Farm water

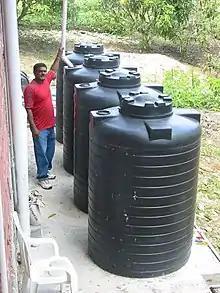
A rooftop rainwater harvesting system in Trinidad, 2003

While water use affects environmental degradation and economic growth, it is also sparking innovation regarding new irrigation methods. In 2006, the USDA predicted that if the agricultural sector improved water efficiency by just 10%, farms could save upwards of $200 million per year. Many of the practices that cut water use are cost effective. Farmers who use straw, compost, or mulch around their crops can reduce evaporation by about 75%, though the input costs are neither inexpensive nor readily available in some areas. This would also reduce the number of weeds and save a farmer from using herbicides. Mulches or ground covers also allow the soils to absorb more water by reducing compaction. The use of white or pale gravel is also practiced, as it reduces evaporation and keeps soil temperatures low by reflecting sunlight.